North East railway line

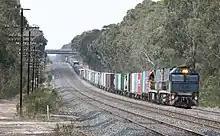
Standard-gauge Pacific National container freight train near Seymour

Preliminary work for construction of the standard gauge track began in November 1957 with the establishment of camps for the building gangs, with the first section being laid in November 1959, and the final section on 5 April 1962. The track ran via what is now Albion–Jacana railway line and does not run parallel with the broad gauge track between Jacana and Spencer Street stations.